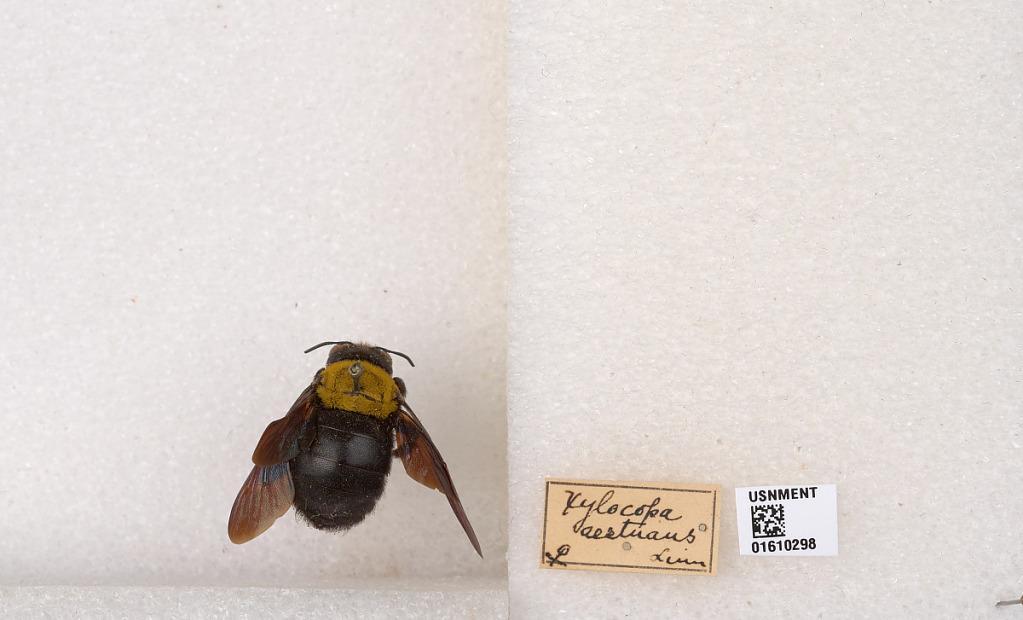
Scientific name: Xylocopa (Koptortosoma) aestuans (Linnaeus)